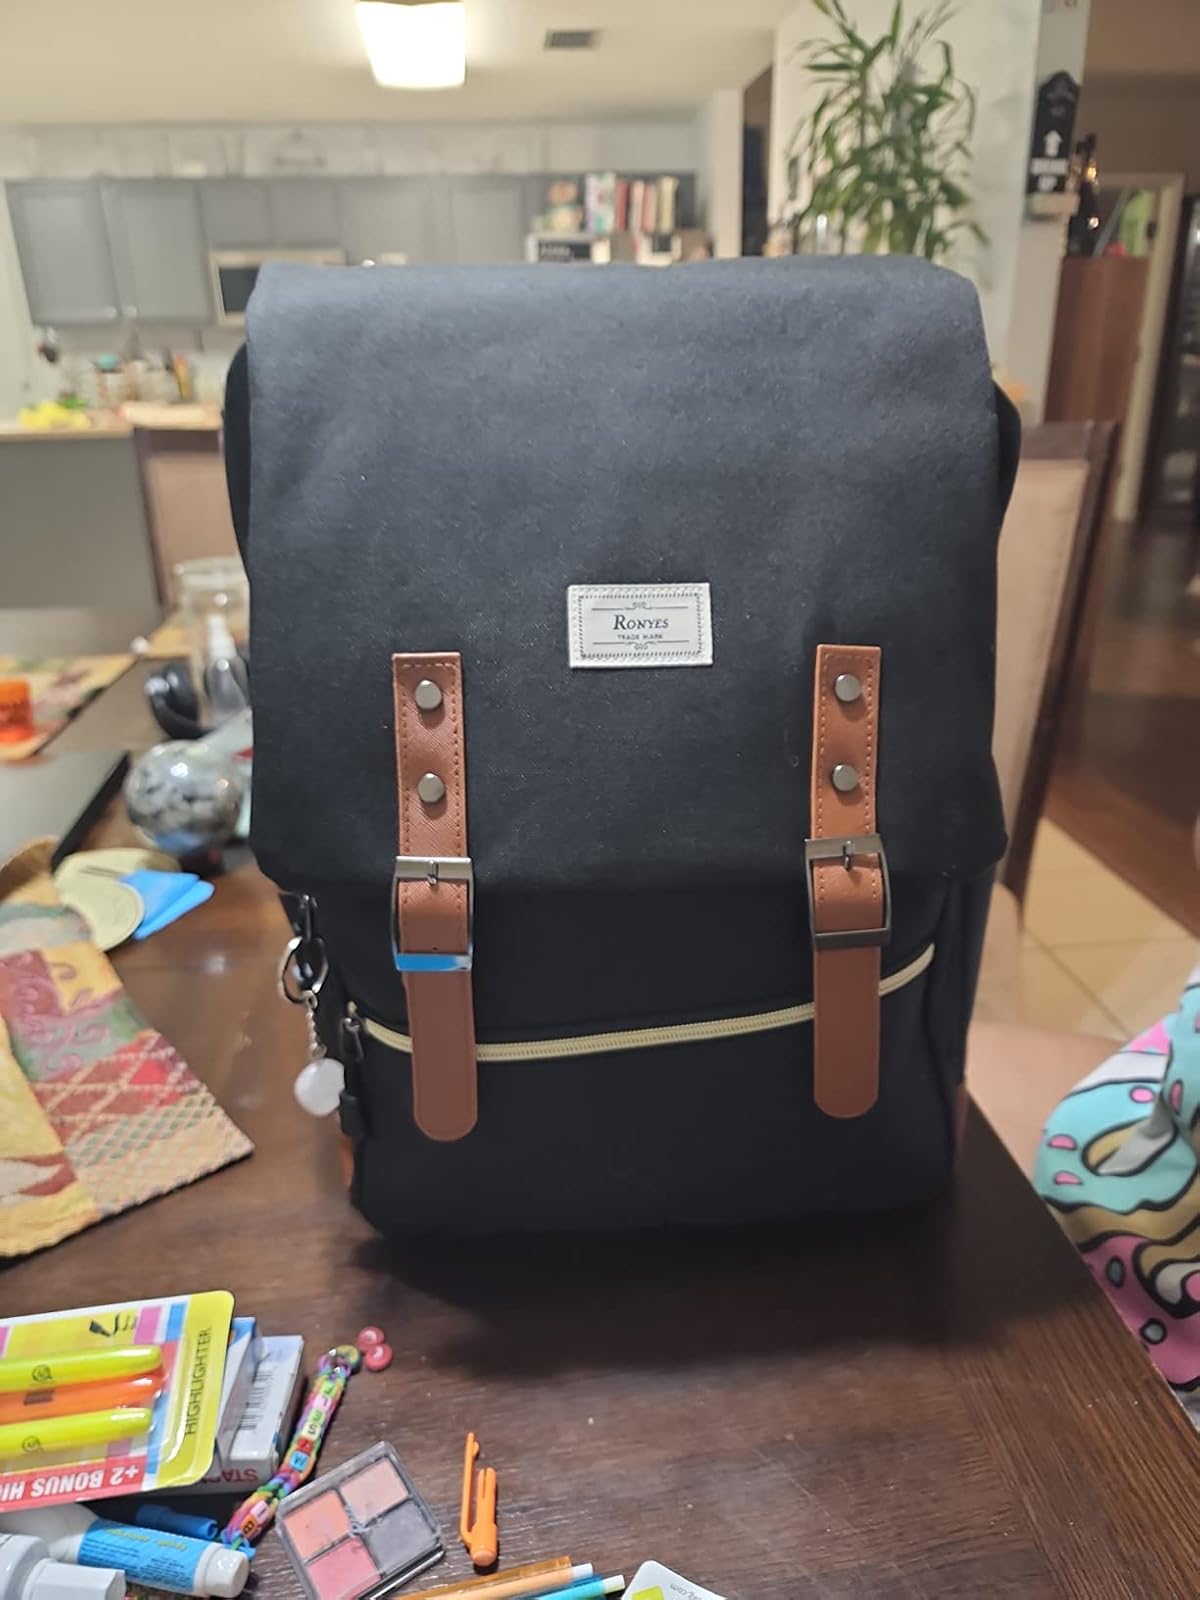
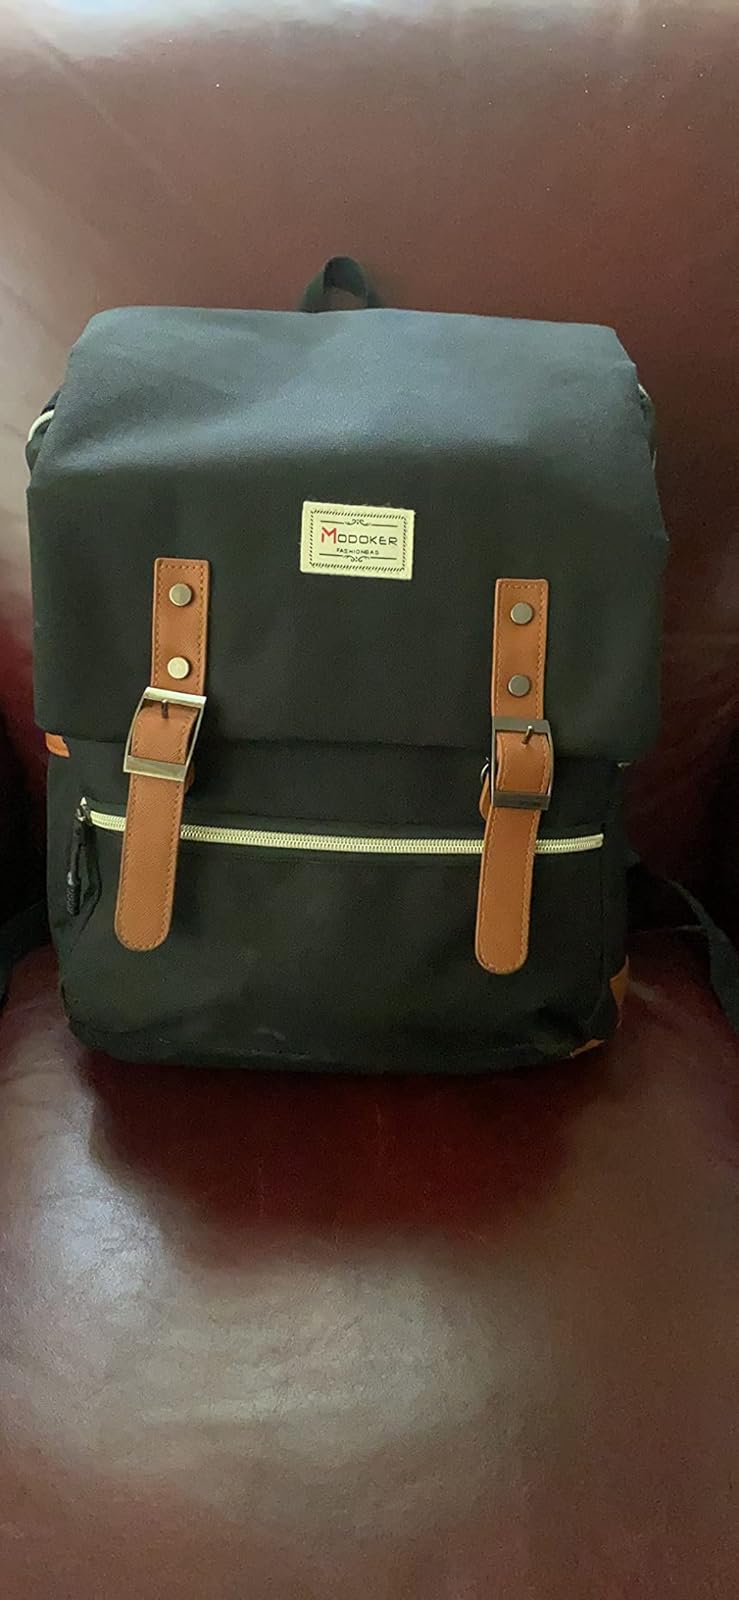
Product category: bag
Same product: yes